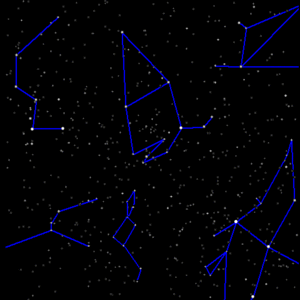
Céphée est une constellation circumpolaire de l'hémisphère nord. Elle est reconnaissable à sa forme de pentagone irrégulier, ou de dessin enfantin d'une maison à toit pointu.
Le Lézard est une petite constellation de l'hémisphère nord, située entre Andromède, Cassiopée et le Cygne.